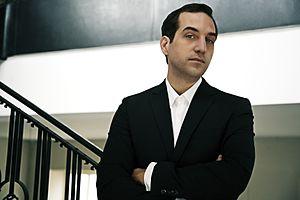
Marc Houle est un compositeur et producteur de musique électronique canadien né en 1972 à Windsor.